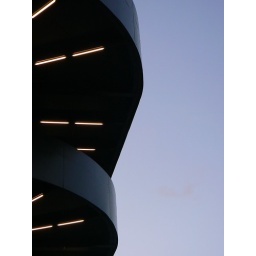
A shot of the side of the car park down by the new bus station